TMEM81

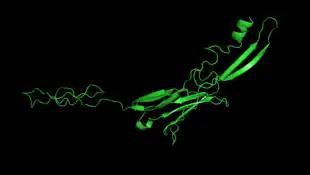
Predicted tertiary structure of TMEM81 (extracellular region only) from I-TASSER. The structure was visualized using PyMol.

Transmembrane Protein 81 or TMEM81 is a protein that in humans is encoded by the TMEM81 gene. TMEM81 is a poorly-characterized transmembrane protein which contains an extracellular immunoglobulin domain.